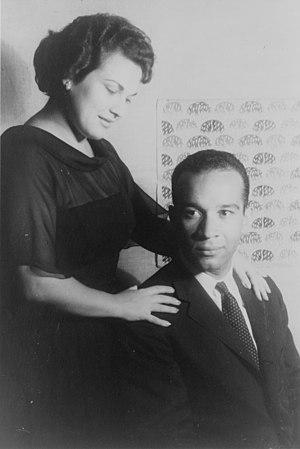
Marilyn Horne est une mezzo-soprano américaine, née à Bradford le 16 janvier 1934.
La direction d'orchestre est l'art de diriger l'interprétation de la musique d'un orchestre ou d'une chorale en concert. Les principales tâches du chef d'orchestre sont de définir le tempo, s'assurer des entrées correctes des différents membres de l'ensemble et de « modeler » le phrasé, le cas échéant. Pour transmettre leurs idées et l'interprétation, un chef communique avec ses musiciens, principalement à travers des gestes de la main, généralement, mais pas toujours, avec l'aide d'une baguette et peut utiliser d'autres gestes ou signaux, tels que le contact des yeux avec les interprètes ou exécutants concernés. Les intentions du chef sont presque toujours complétées par des instructions verbales ou des suggestions aux musiciens, lors des répétitions avant le spectacle.